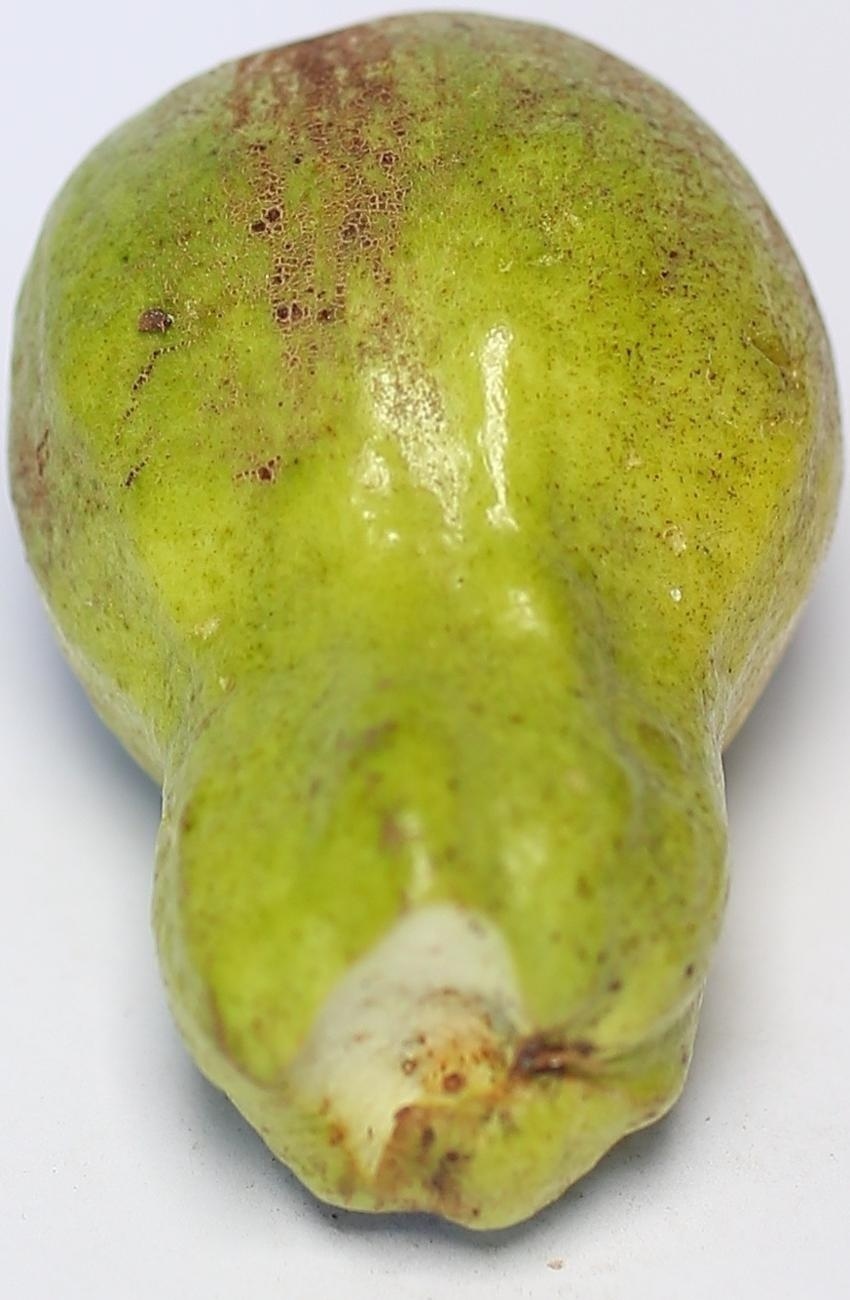
Maturity: mature-green
Variety: local-sindhi